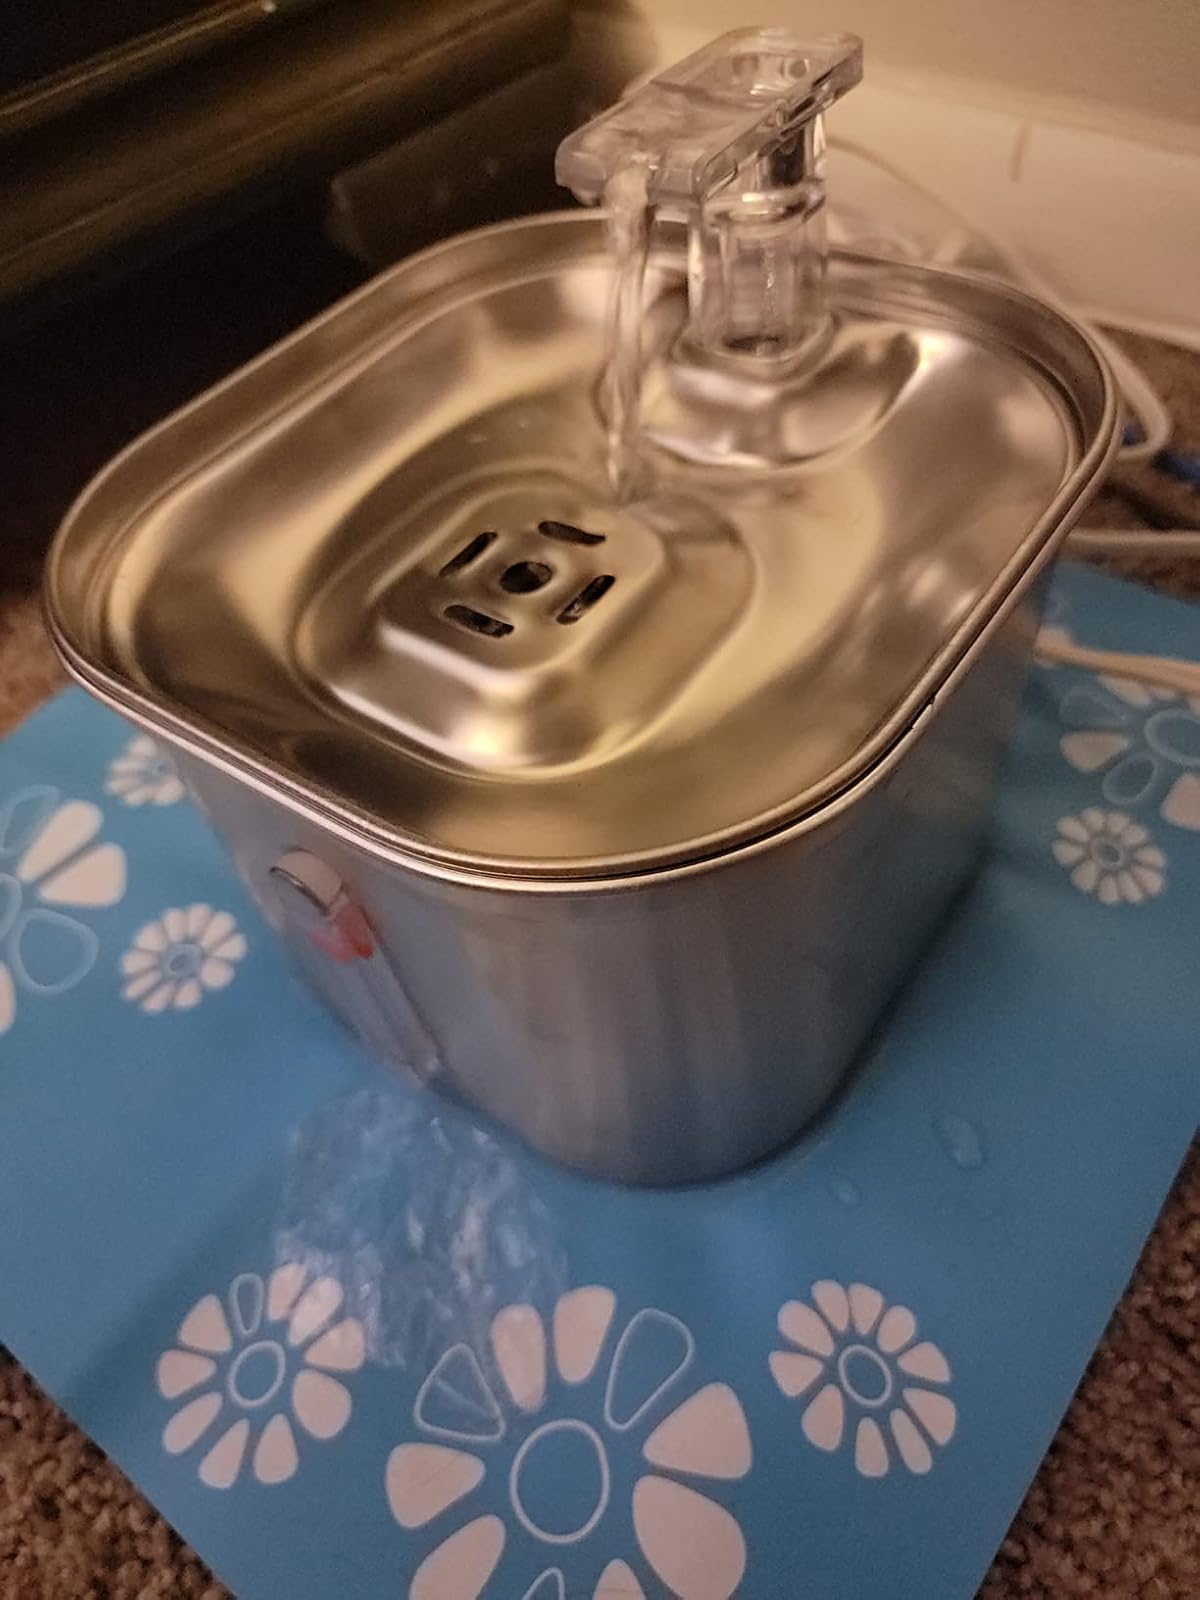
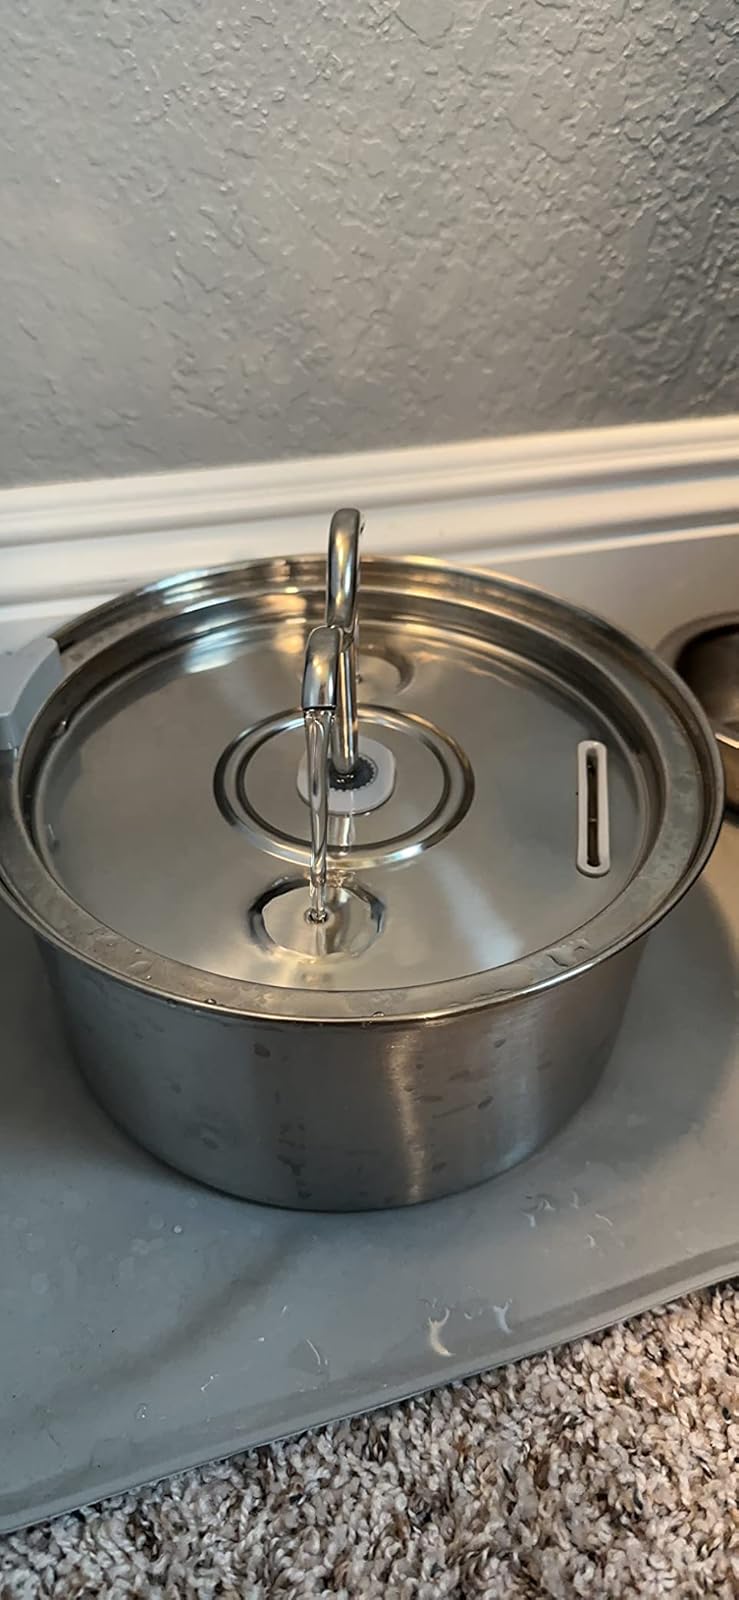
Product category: items_bowl
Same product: no